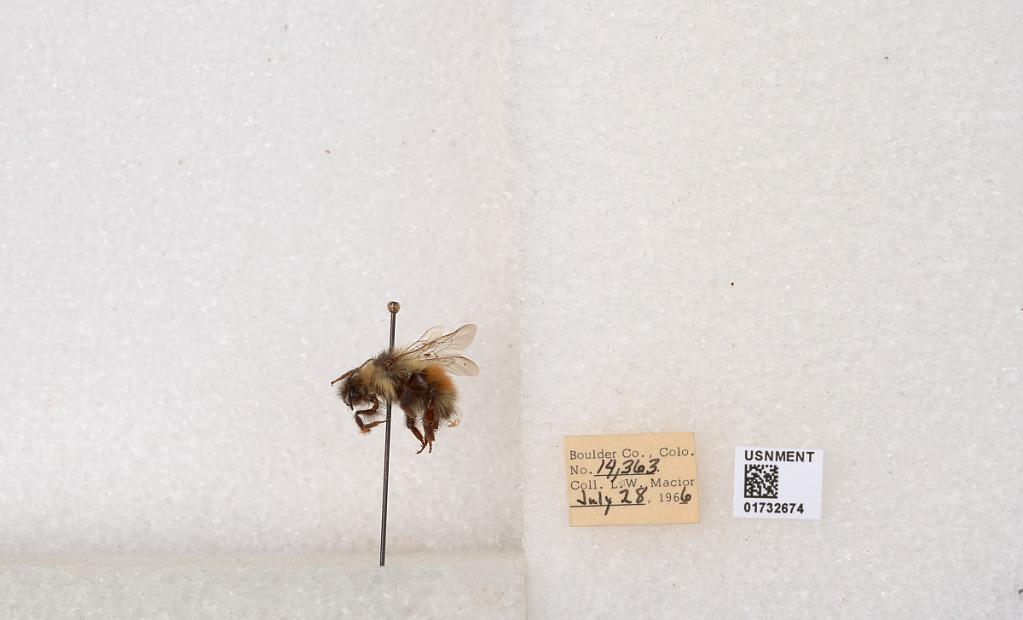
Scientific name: Bombus (Pyrobombus) sylvicola Kirby
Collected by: L. Macior
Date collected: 1966-7-28
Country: United States
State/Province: Colorado
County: Boulder
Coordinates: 40.0163, -105.294